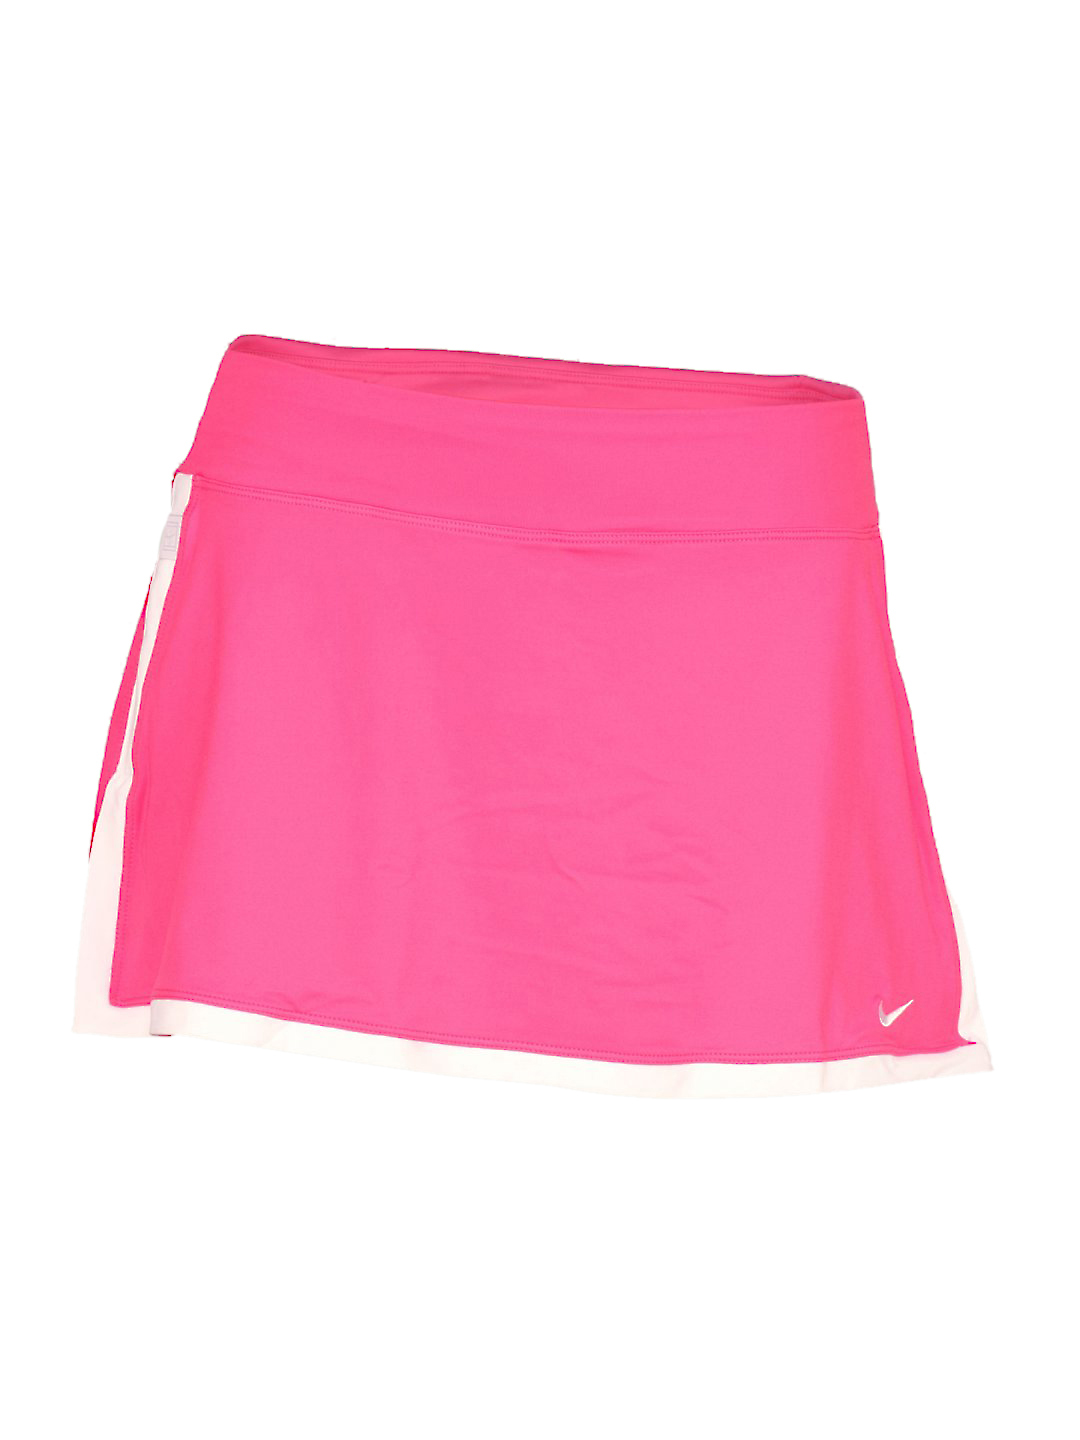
Nike Women's Border Pink Skirt
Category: Apparel / Bottomwear / Skirts
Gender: Women
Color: Pink
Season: Summer 2011
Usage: Sports